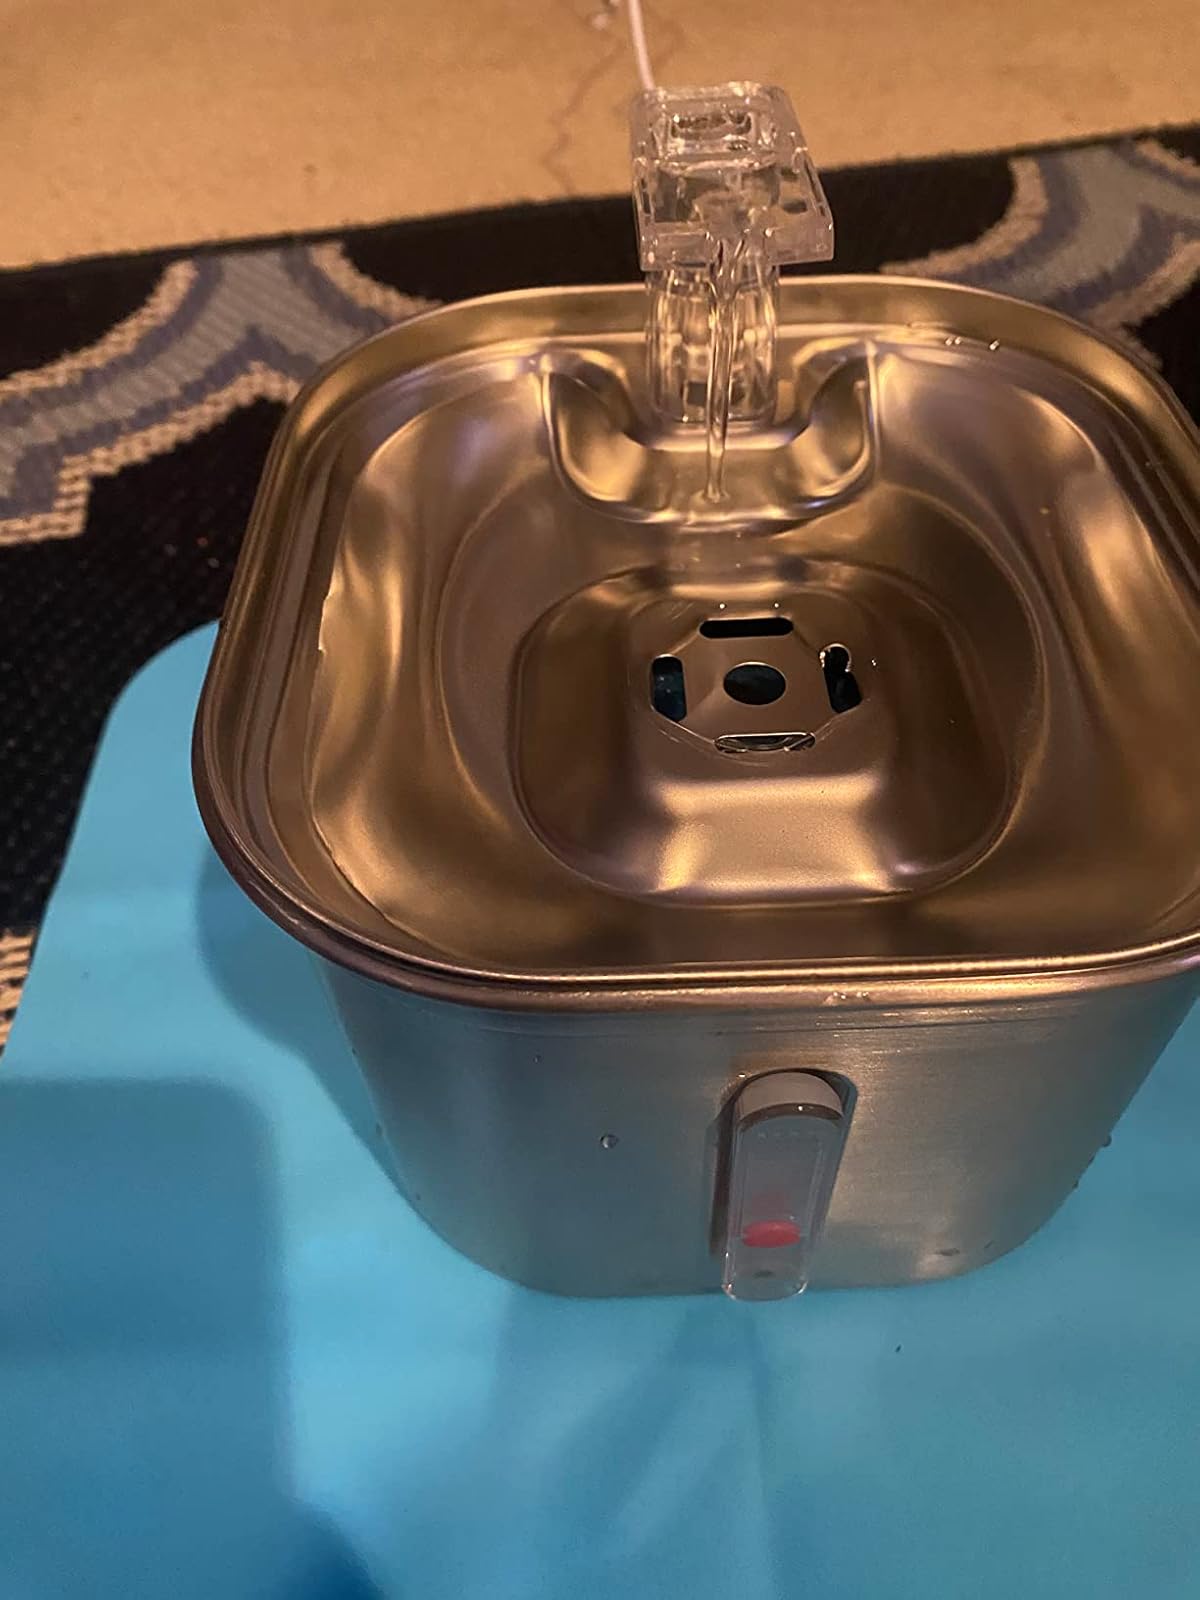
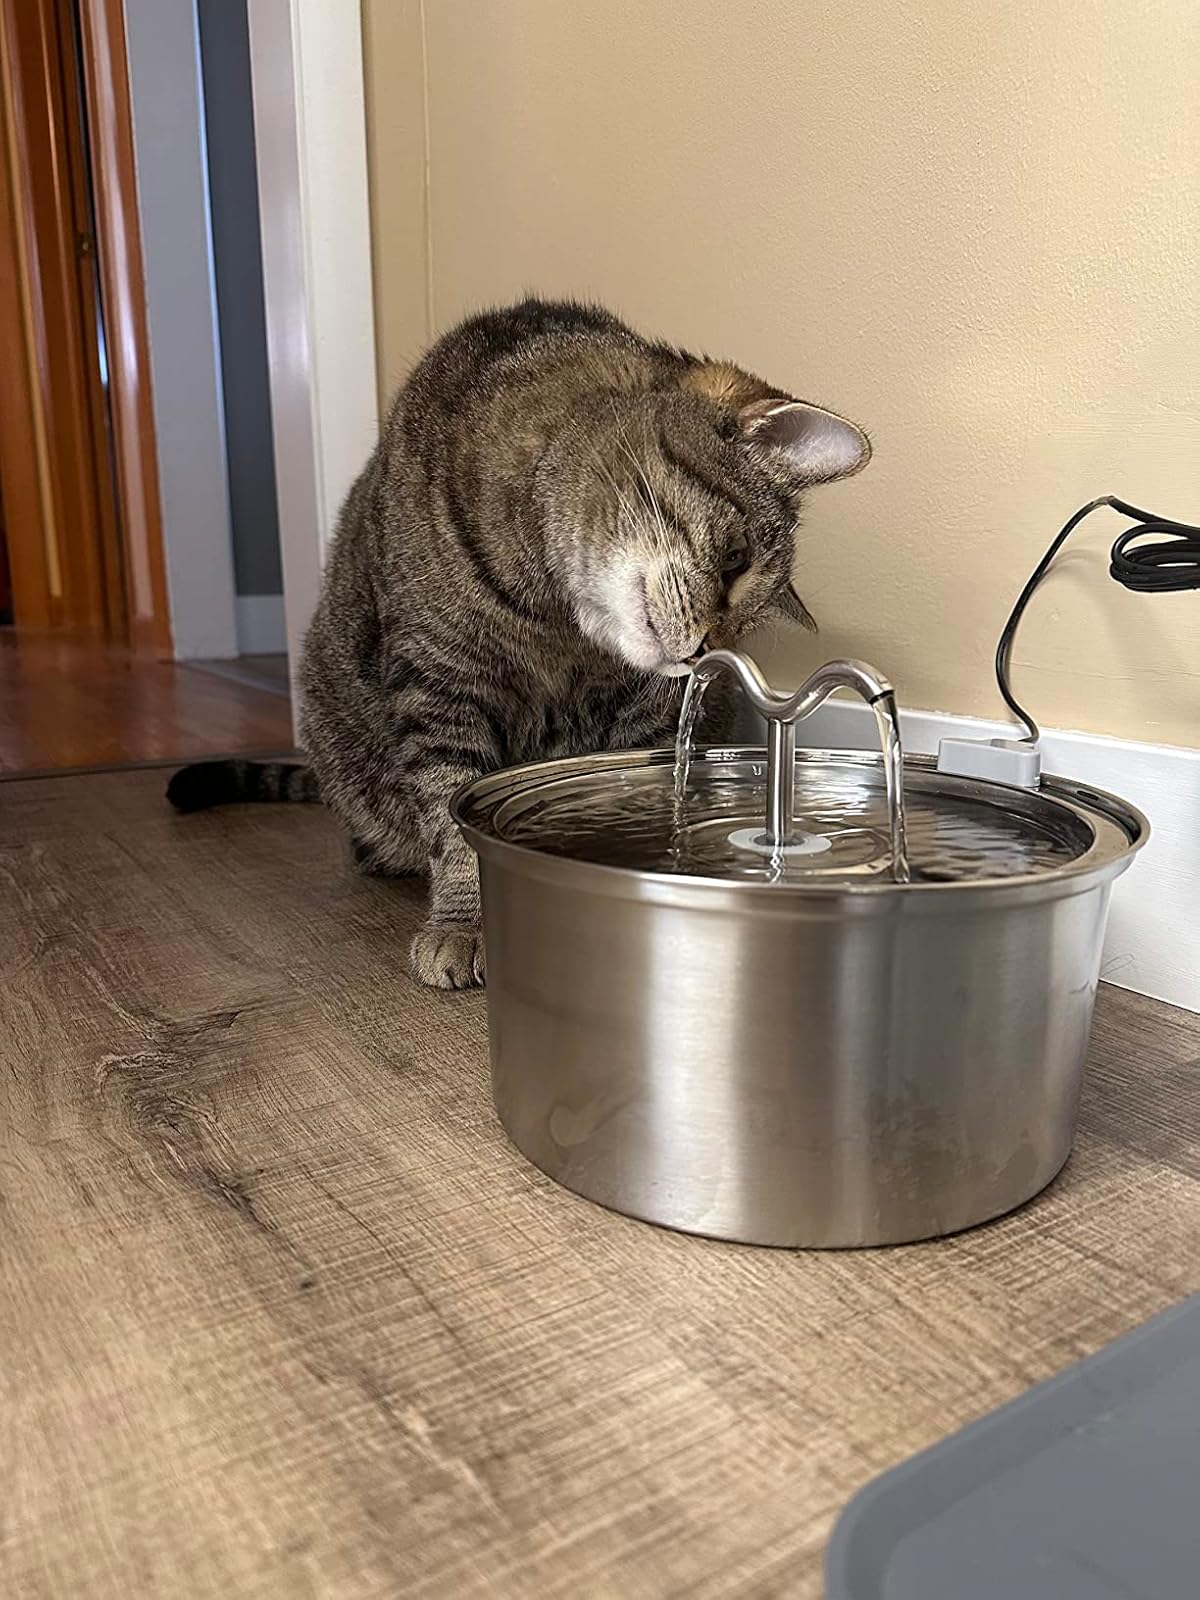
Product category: items_bowl
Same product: no